Air-sea rescue

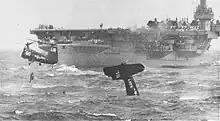
With the tail of his Grumman AF Guardian still visible, a U.S. Navy pilot who had been waved off his attempted landing aboard the escort carrier USS "Block Island" is hoisted from the water by a Piasecki HUP Retriever helicopter in 1953.

The first peacetime air-sea rescue squadron exclusively using helicopters was No. 275 Squadron RAF re-organized in 1953 at Linton-on-Ouse. The unit painted their Bristol Sycamore aircraft all yellow, with lettering on the side reading "RESCUE"—a paint scheme that has continued to the present.